Answer in natural language. Considering the relative positions, is Window above or below brown top white leg dining table? Choose between the following options: below or above
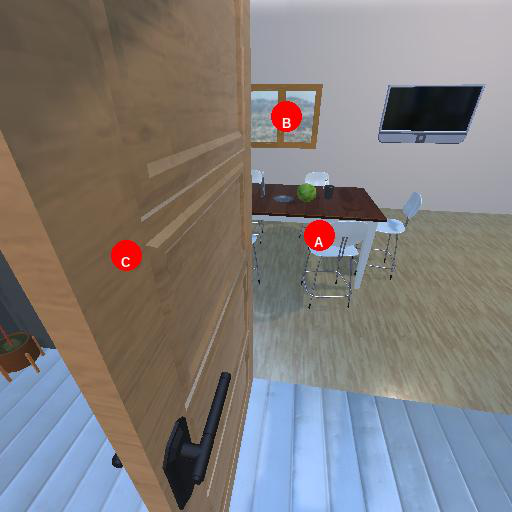
<answer>above</answer>